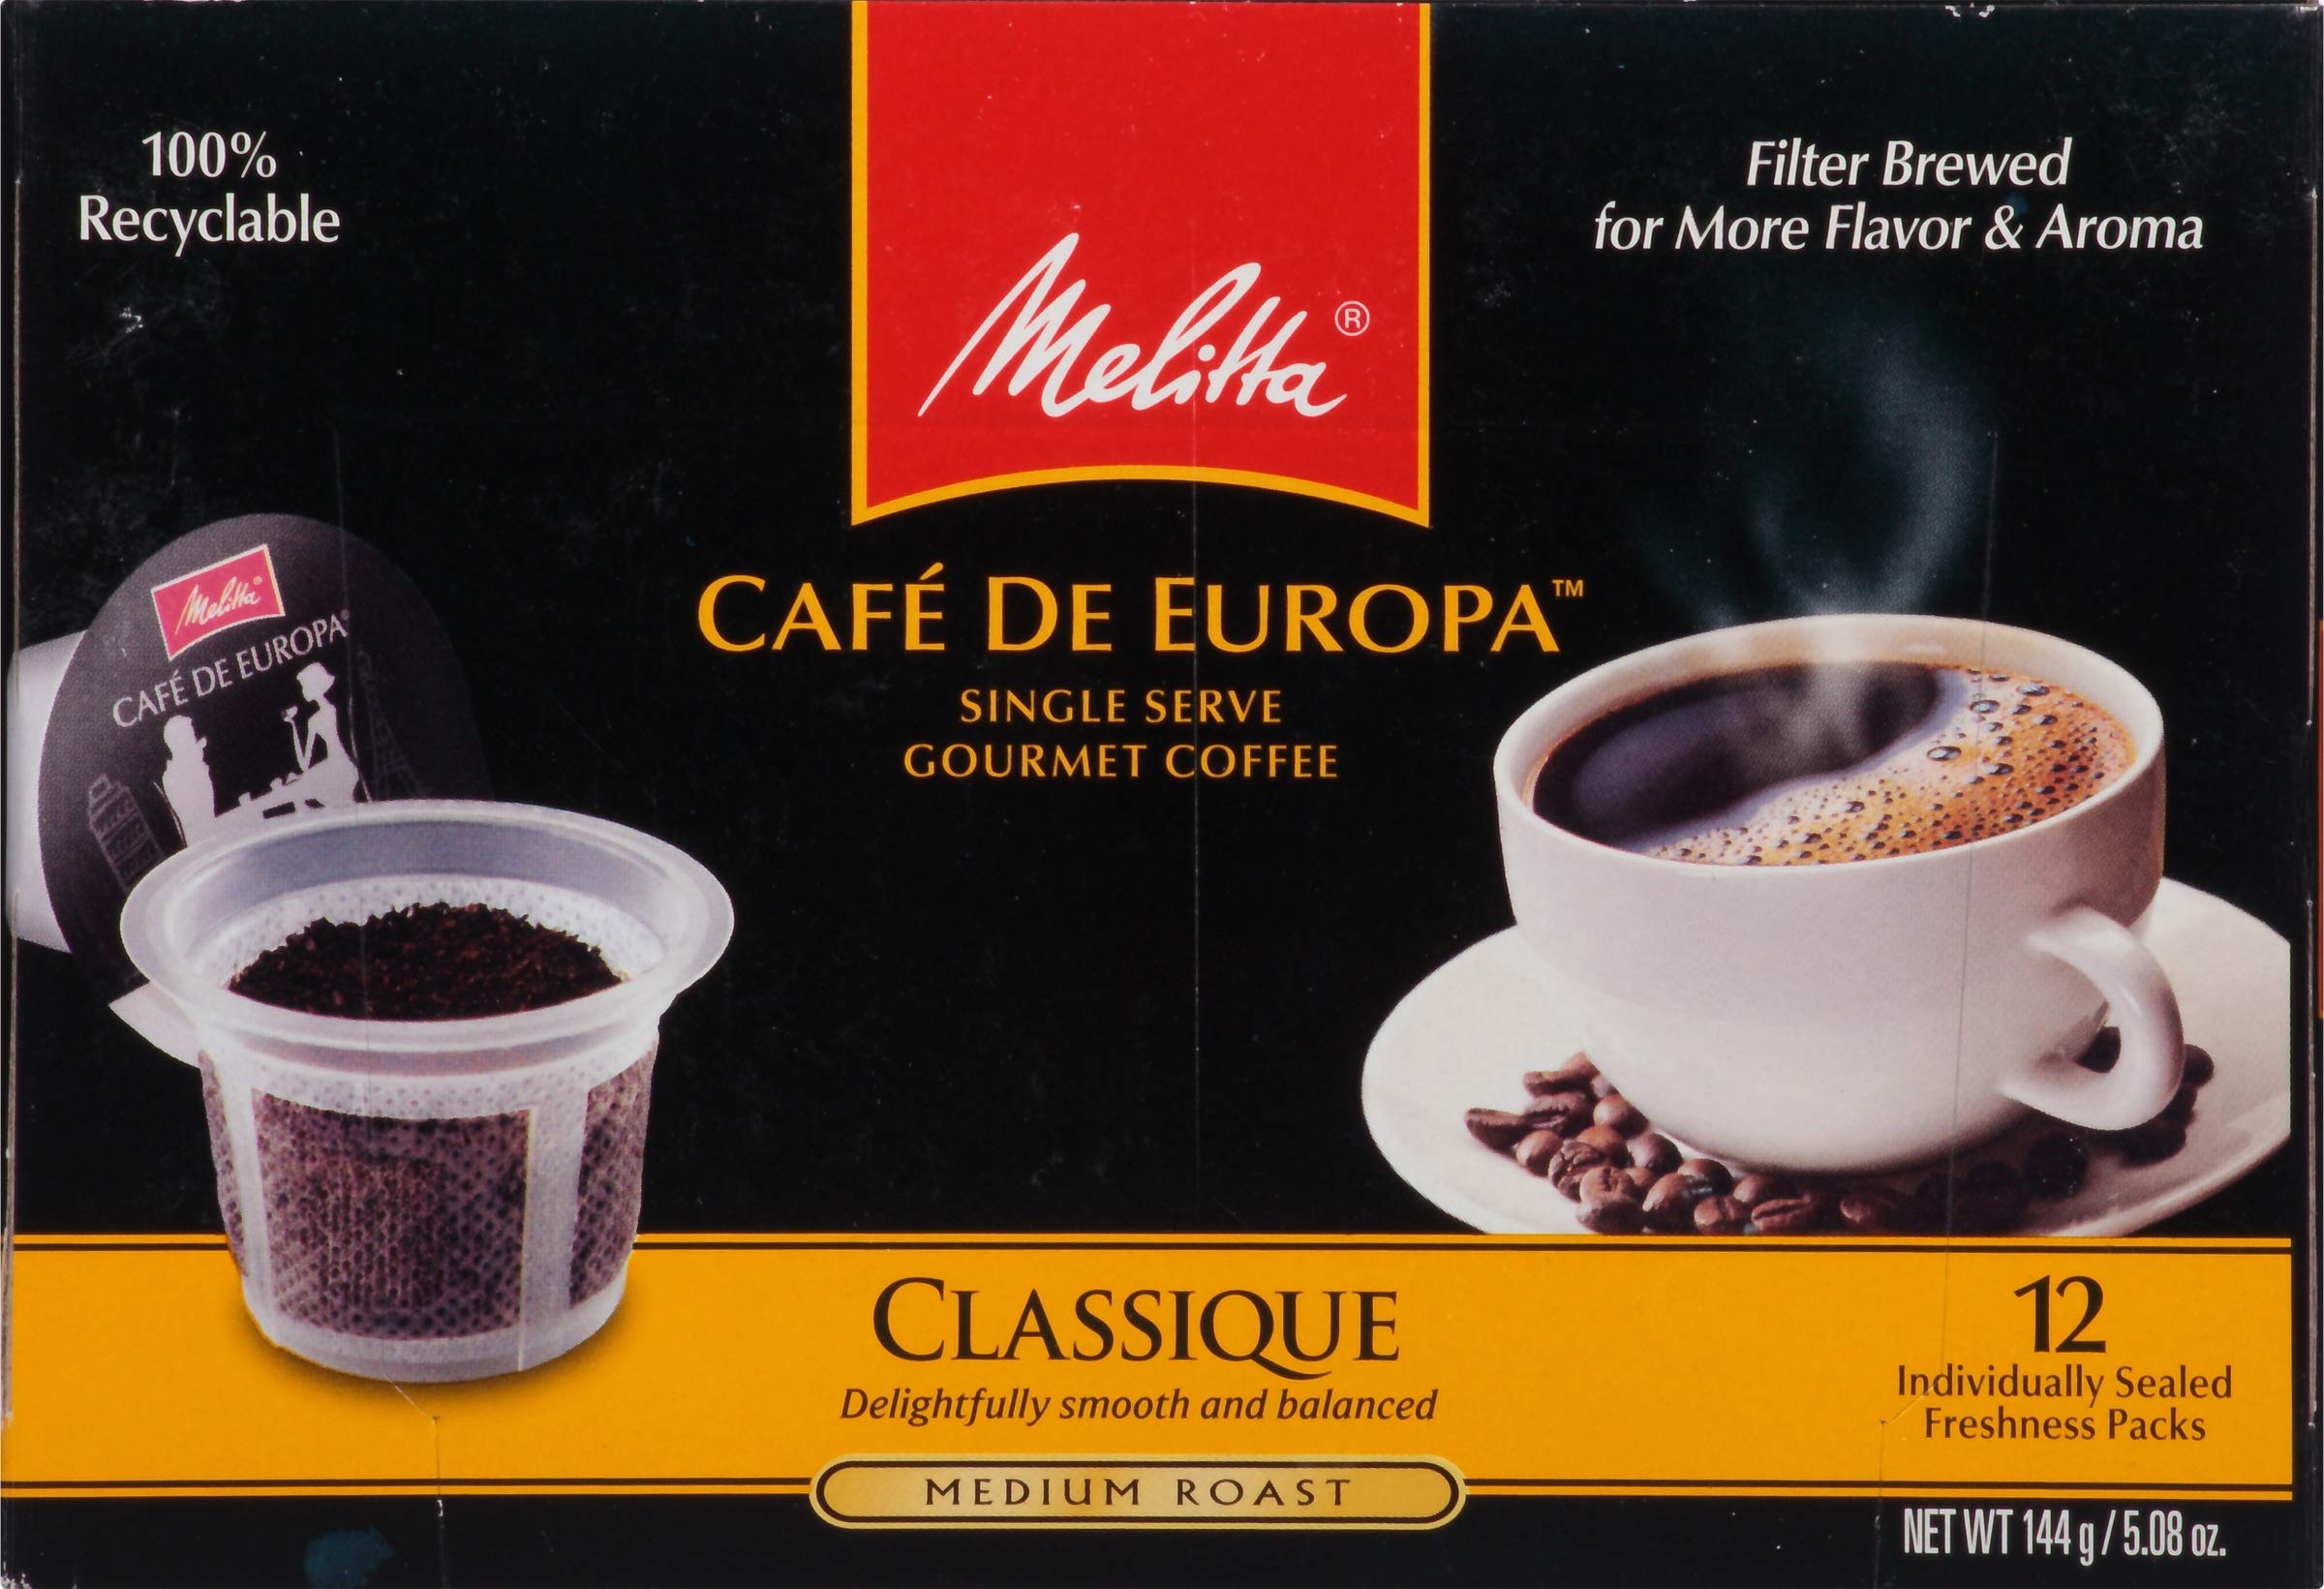
Item Name: Melitta Espresso Café de Europa Classique Medium Roast, Single Cup Coffee for K-Cup Brewers,12 Count
Bullet Point 1: DISC COFFEE PODS: These medium roast coffee pods have aromatic & rich flavor with a velvety finish. Compatible with Keurig style coffee makers. Includes 12 pods.
Bullet Point 2: SINGLE-SERVE BREWING: These Melitta coffee capsules are crafted for use in Keurig style brewing machines designed for k-cups. Not designed for the Keurig VUE brewing system. Indulge in European style gourmet coffee with the convenience of single-serve brewing machine.
Bullet Point 3: MAXIMUM FRESHNESS: Each capsule is enclosed in an outer thermal-sealed pack for ultimate freshness. Our innovative single-serve design allows water to fully saturate the coffee, maximizing flavor extraction. The result is a bold, flavorful coffee experience. 100% recyclable capsule design.
Bullet Point 4: PREMIUM COFFEE: Our roastery produces a range of coffee products from whole bean, ground, flavored, organic & more. Slow roasting our beans & grinding them extra fine, we unlock coffee's rich, full-bodied flavor.
Bullet Point 5: JOIN THE PURSUIT FOR BETTER COFFEE: Melitta is dedicated to providing the ultimate coffee experience with our premium coffee filters, coffee pods, pour-over brewers, coffee makers & premium coffees.
Value: 12.0
Unit: count

Price: 8.89